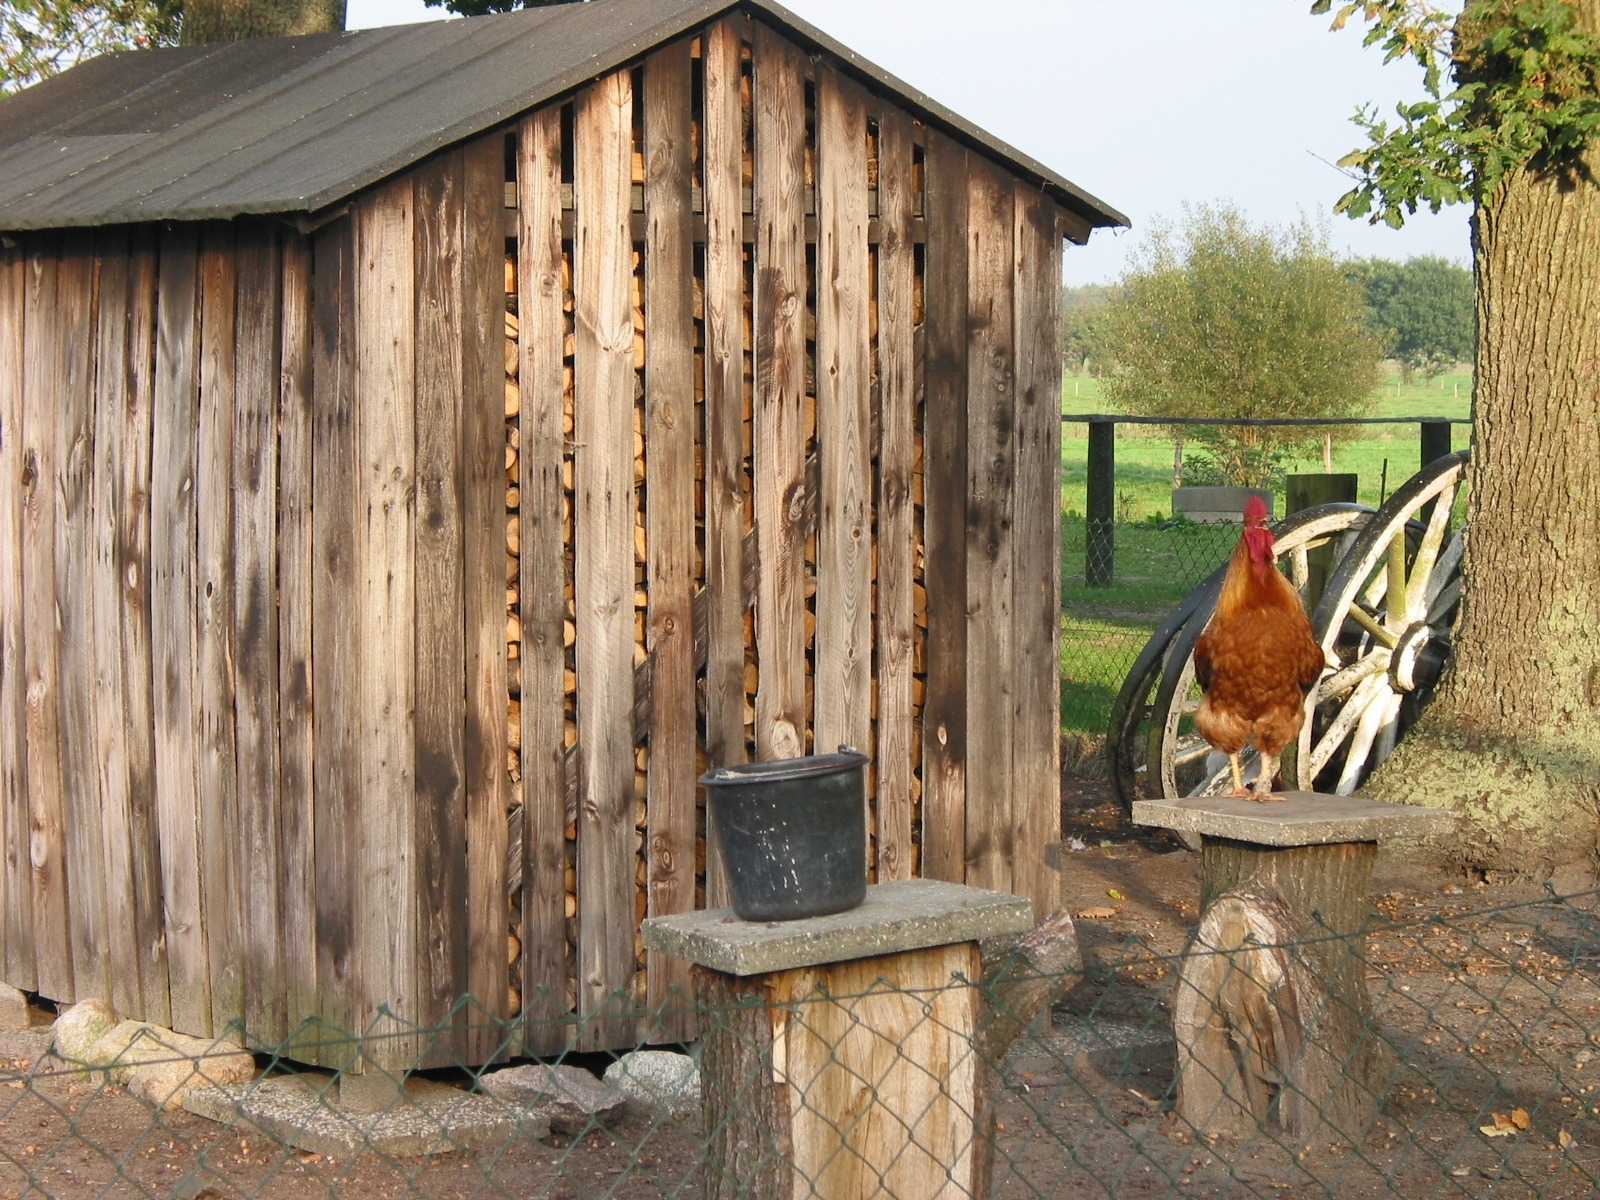
wood, farm, house, building, barn, home, animal, wall, shed, hut, shack, backyard, agriculture, chicken, outhouse, log cabin, yard, hahn, outdoor structure, garden buildings